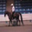
Label: horse